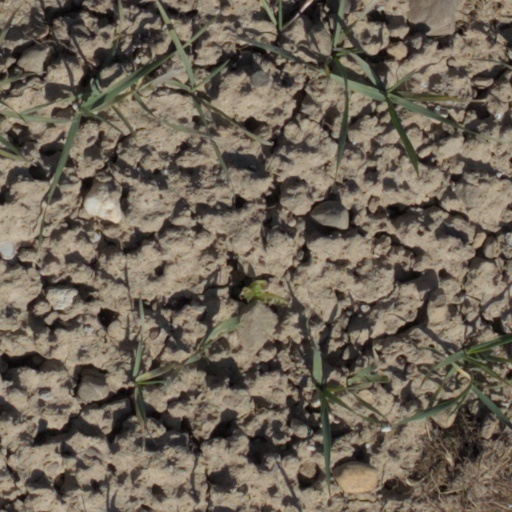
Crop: wheat